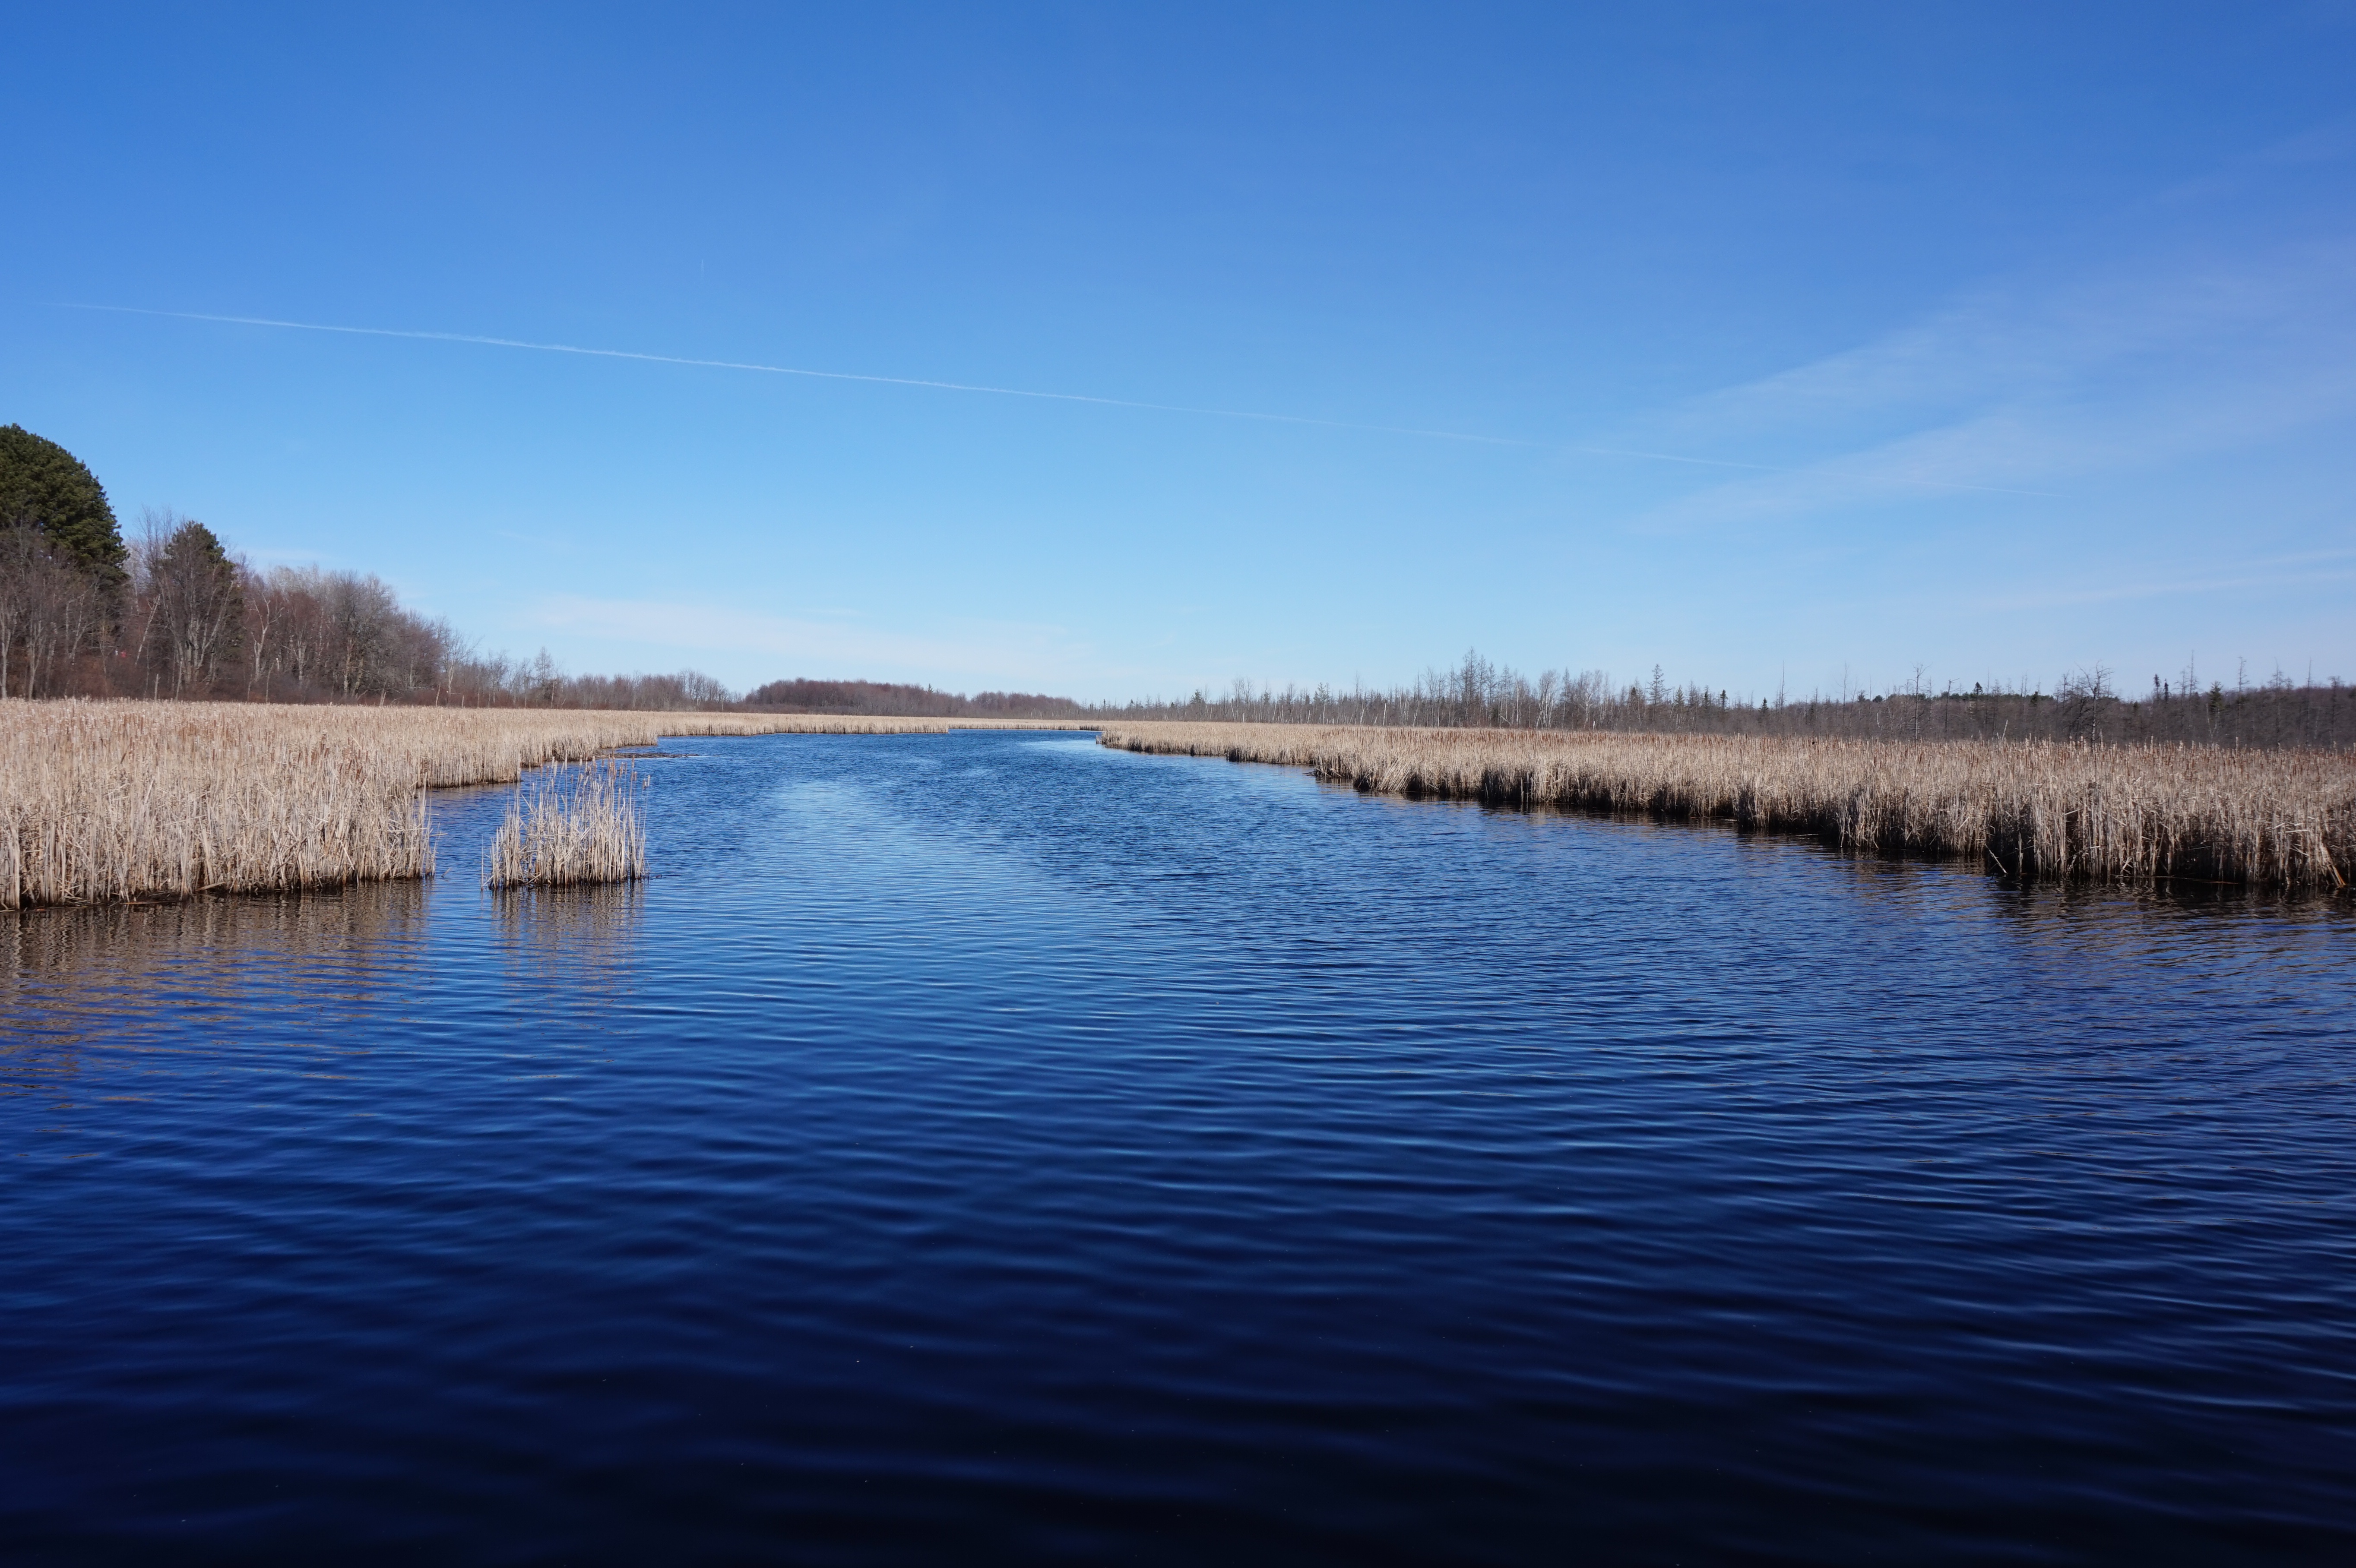
landscape, nature, outdoor, lake, river, inlet, spring, reflection, reservoir, waterway, body of water, channel, loch, ottawa